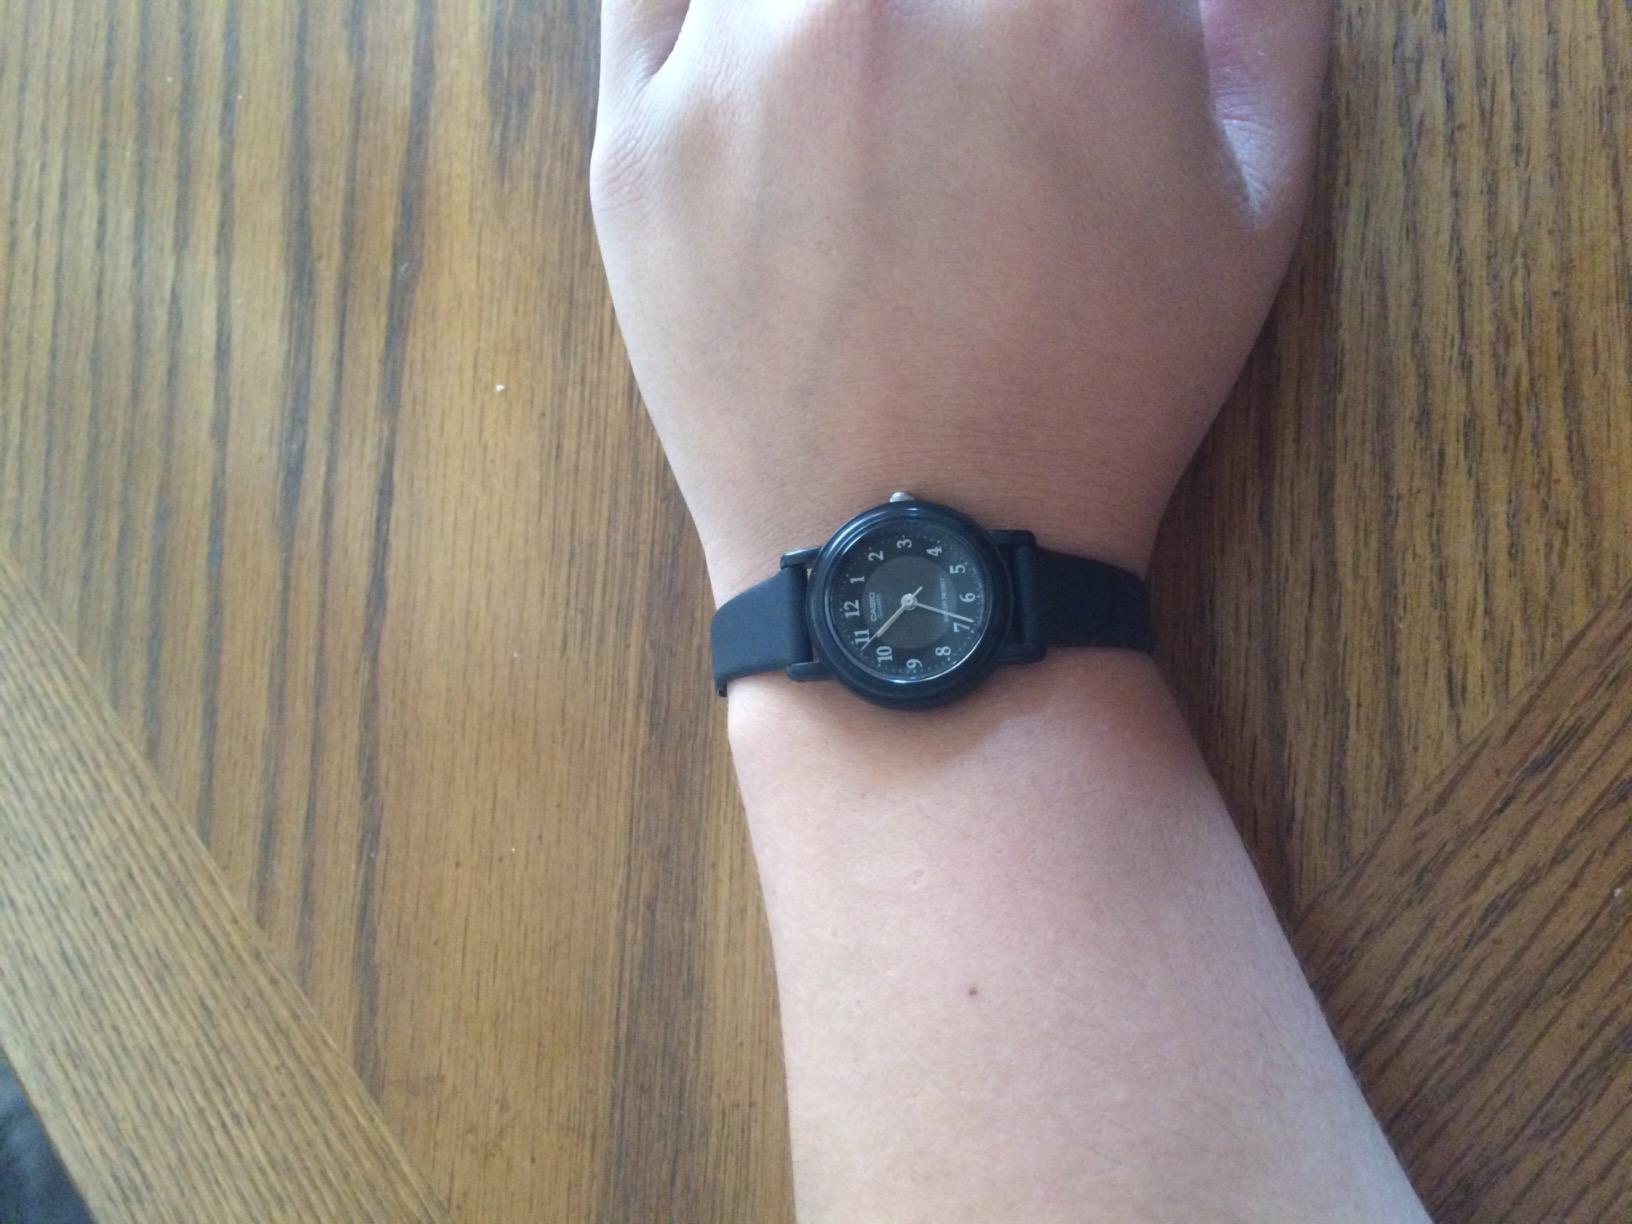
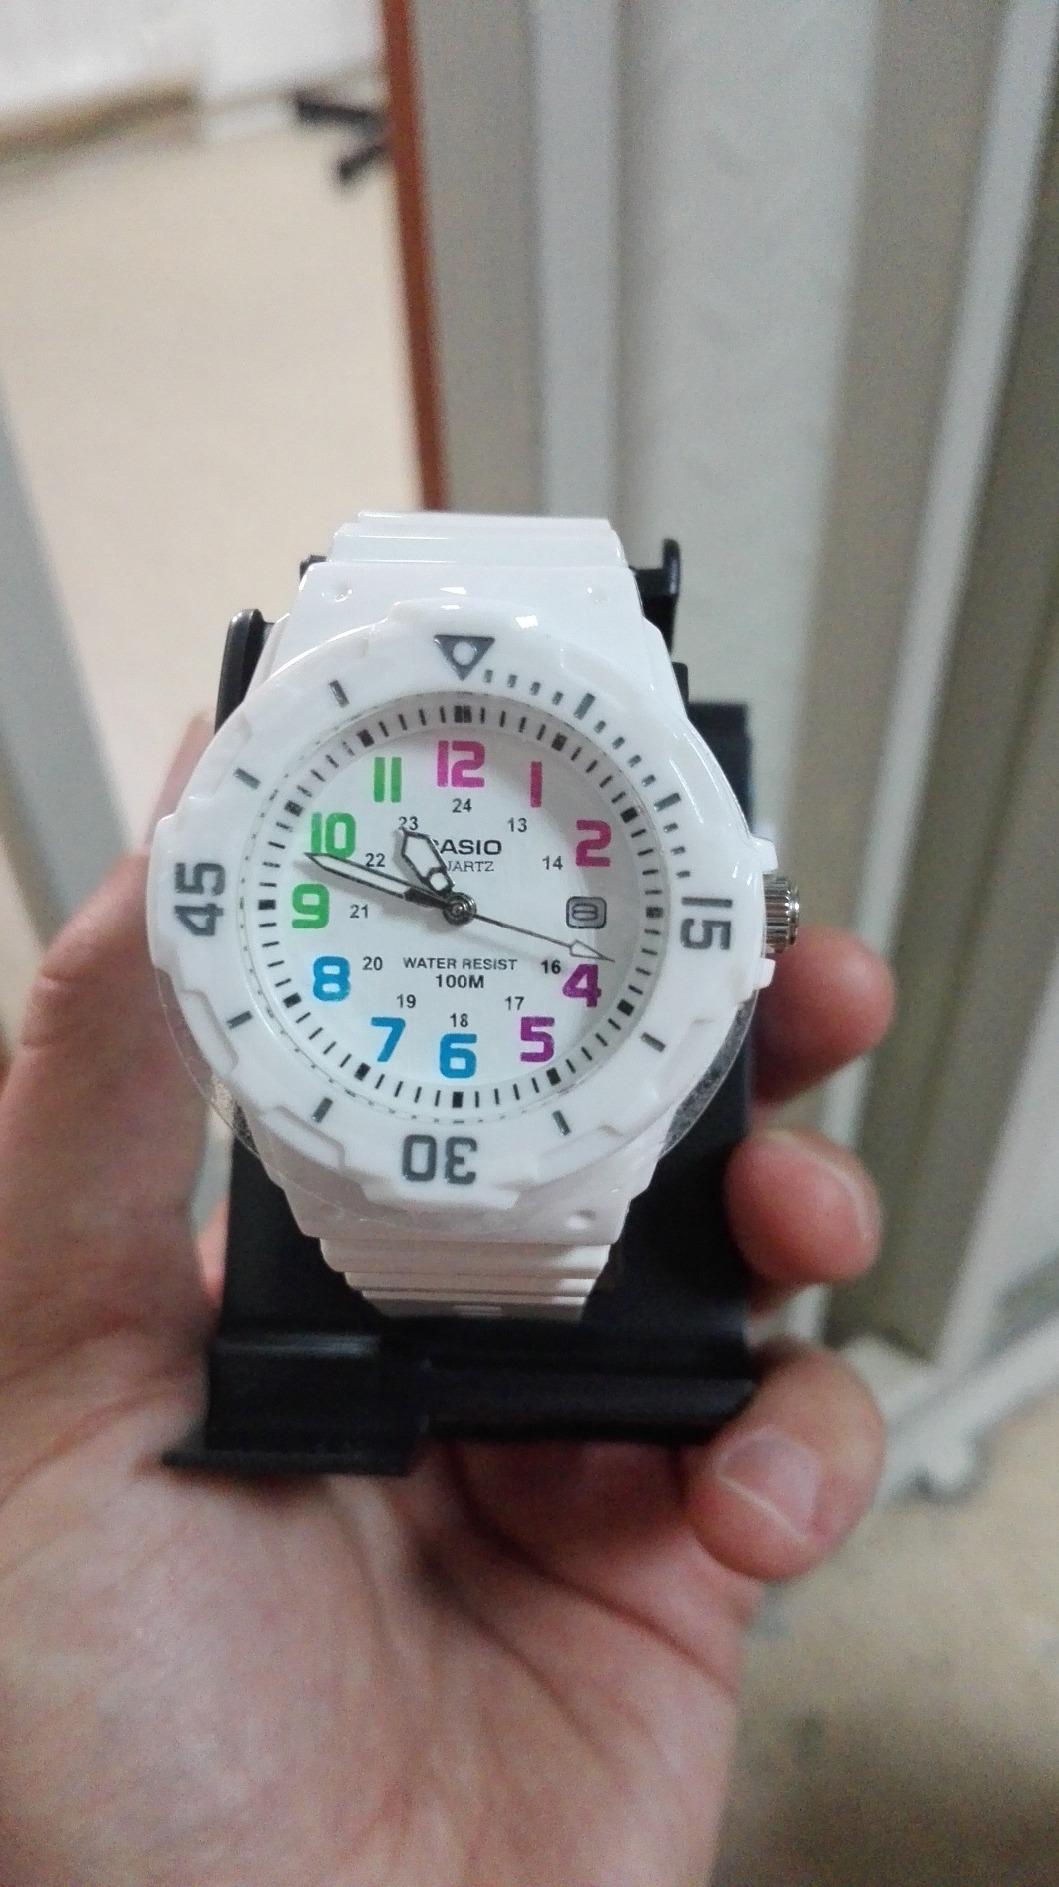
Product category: accessories_watch
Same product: no